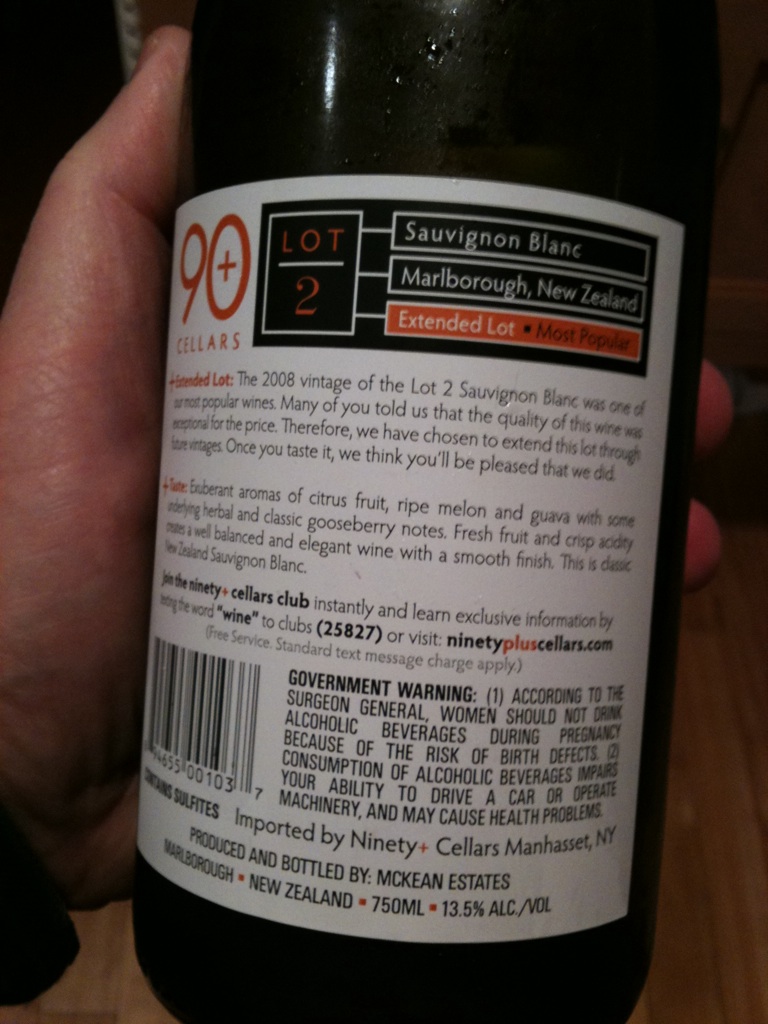Question: Can you read this label?
Answer: yes